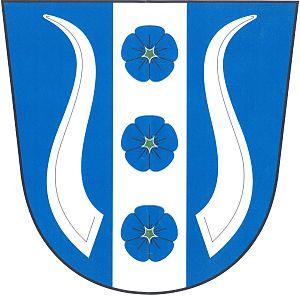
Lhota u Olešnice est une commune du district de Blansko, dans la région de Moravie-du-Sud, en Tchéquie. Sa population s'élevait à 39 habitants en 2017.